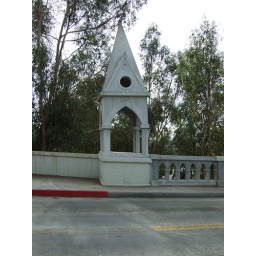
part of the quaint shakespeare bridge in silver lake